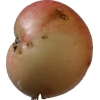
Label: Apple 10